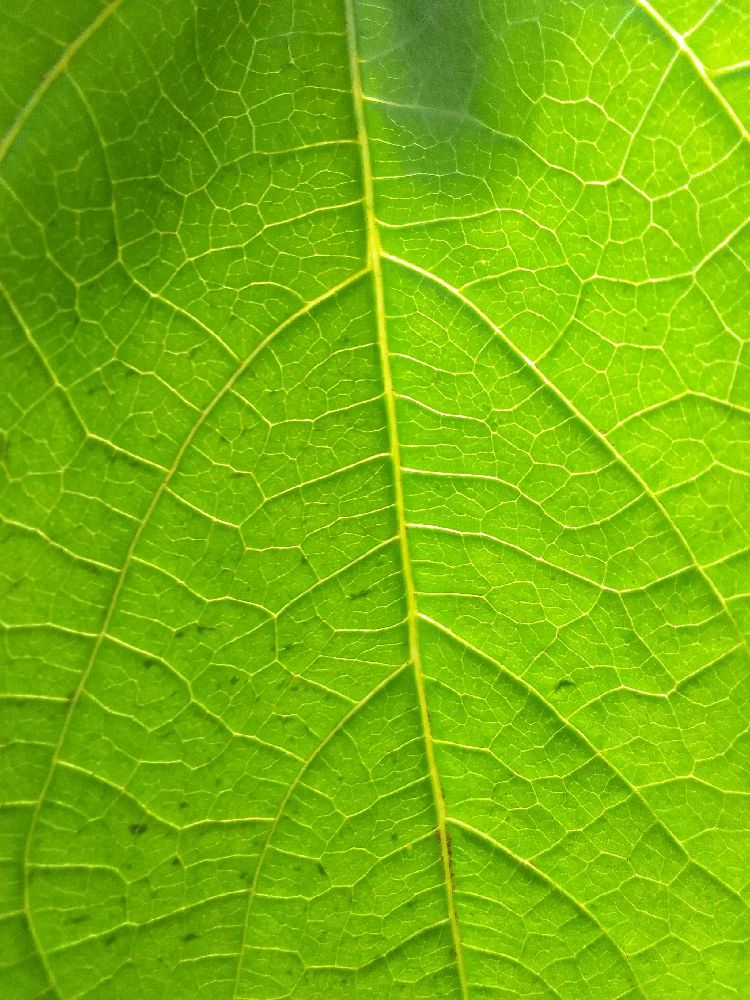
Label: healthy